Charles P. Nott

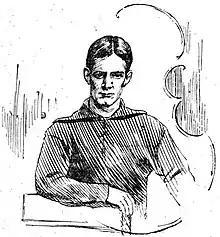
Nott, circa 1896

Charles Palmer Nott (October 25, 1872 – December 30, 1954) was an American botanist and college football player and coach. He was the head football coach at the University of California, Berkeley for one season, in 1897, compiling a record of 0–3–2. He was also worked on the faculty at UC Berkeley. Nott played college football at Brown University, where he was the captain of the Brown Bears football team in 1895. Nott came to California in 1896 and served as a line coach under Frank Butterworth for the 1896 California Golden Bears football team.